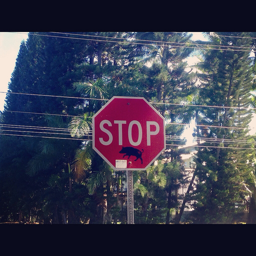
a vandalized street sign with trees in the background
A picture of a pig is stenciled on a stop sign.
A stop sign with telephone wires and trees behind it.
A close-up of a stop sign with a sticker of the pig on it.
a stop sign with a picture of an animal on it